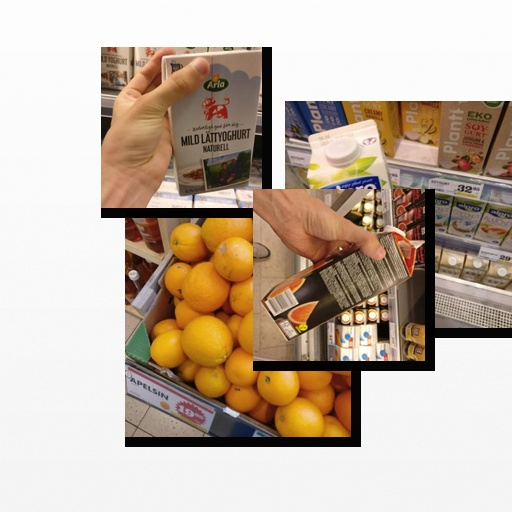
Food items: red_grapefruit_juice, natural_low_fat_yogurt, vanilla_soy_yogurt, orange